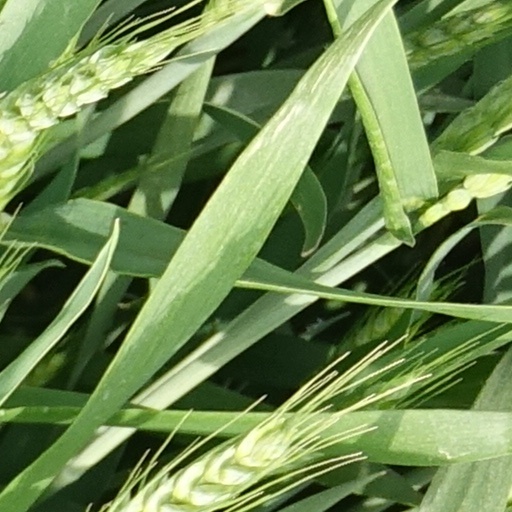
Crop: wheat